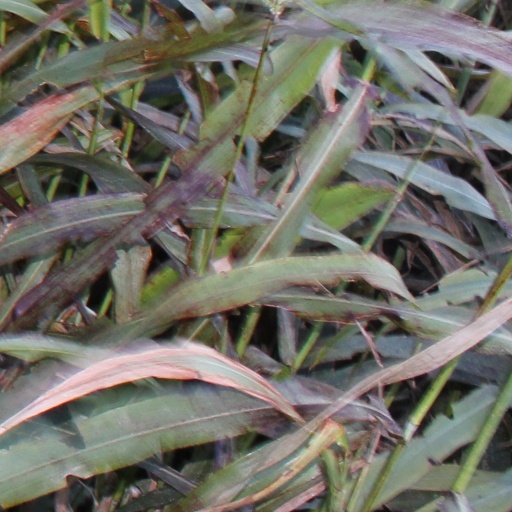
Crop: sorghum